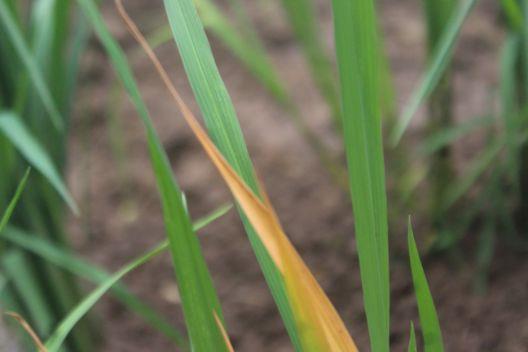
Disease: Tungro